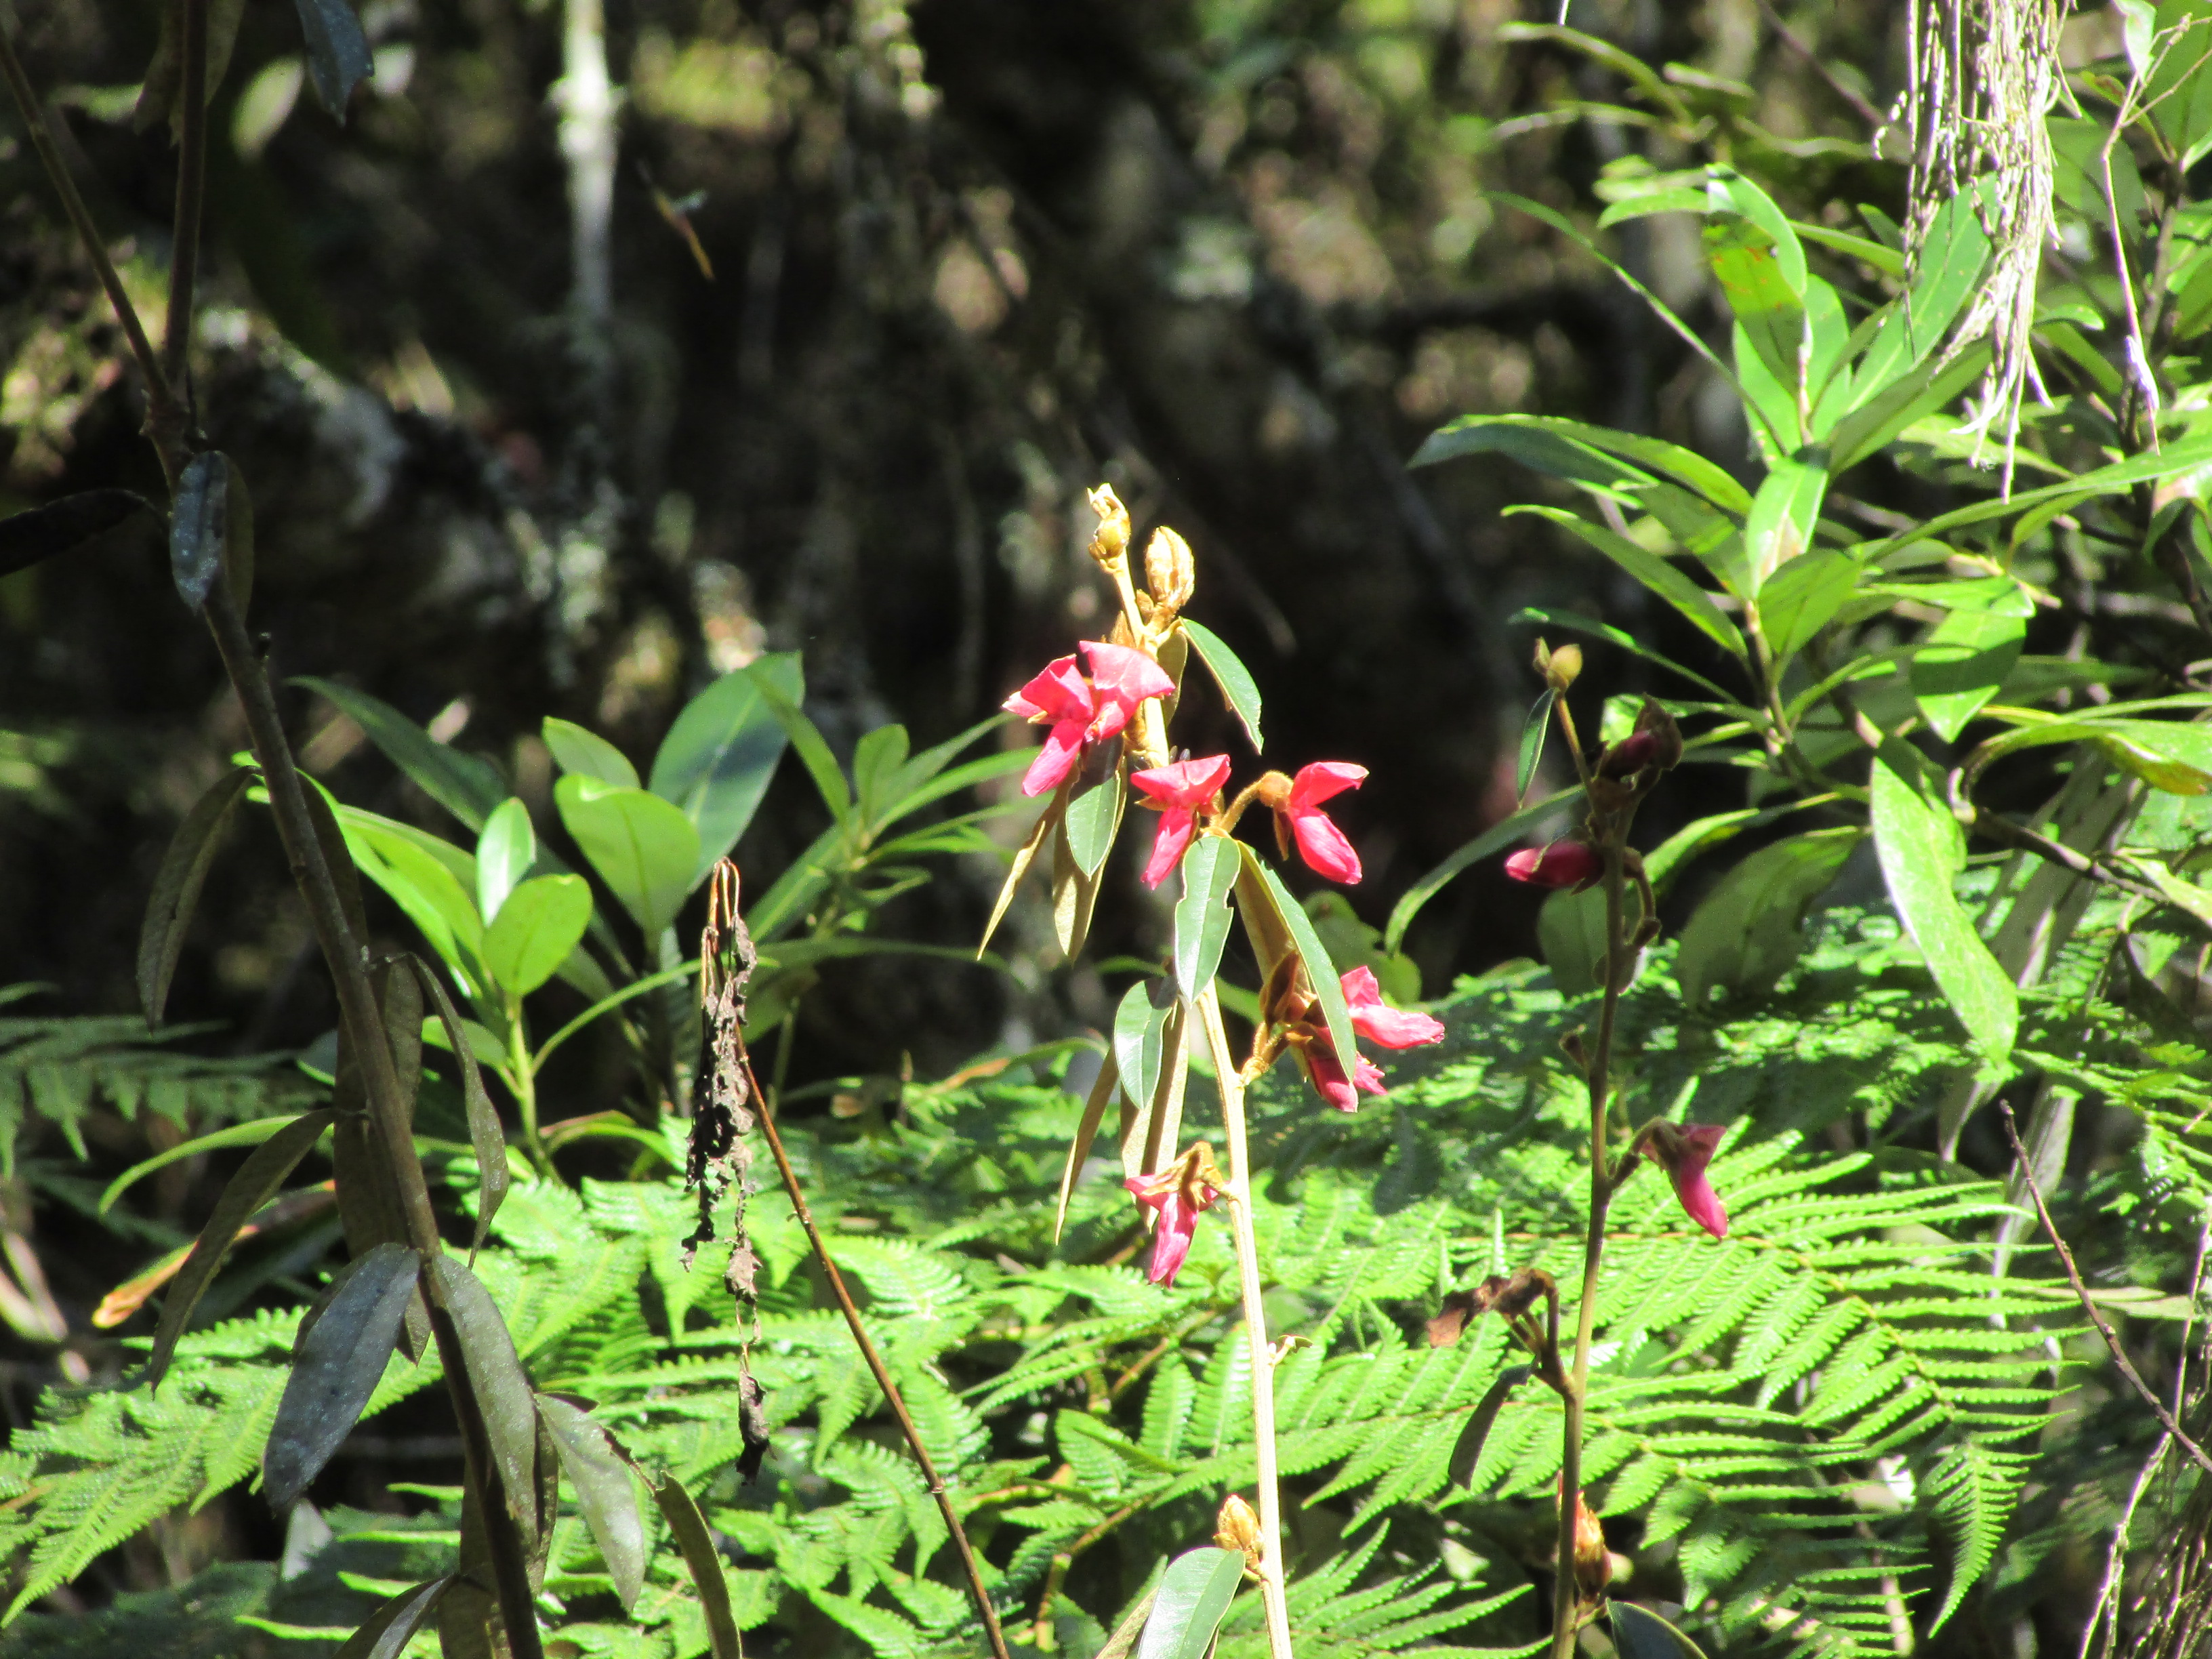
flower, green, spring, forest, nature, plant, flora, vegetation, ecosystem, flowering plant, leaf, terrestrial plant, rainforest, jungle, shrub, wildflower, vascular plant